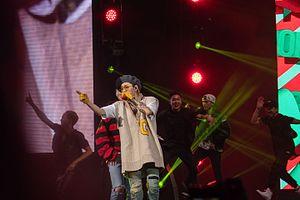
Woo Ji-ho. Il est d’origine sud-africaine et coréenne. Connu sous le nom de scène Zico, est un rappeur, producteur, auteur-compositeur interprète sud-coréen et sud-africain leader du groupe Block B, signé chez le label Seven Seasons. Il a sorti un album solo intitulé Gallery, sorti en 2015.